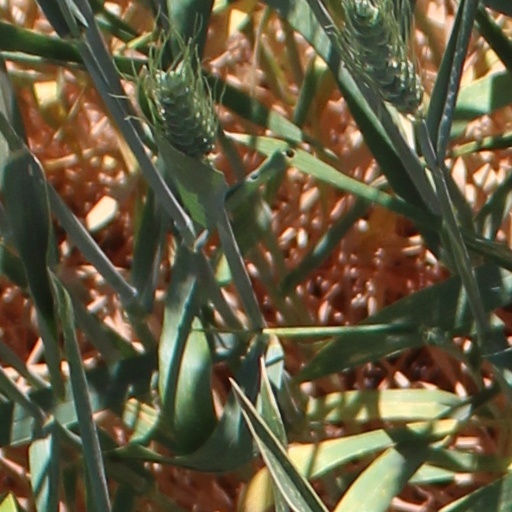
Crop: wheat